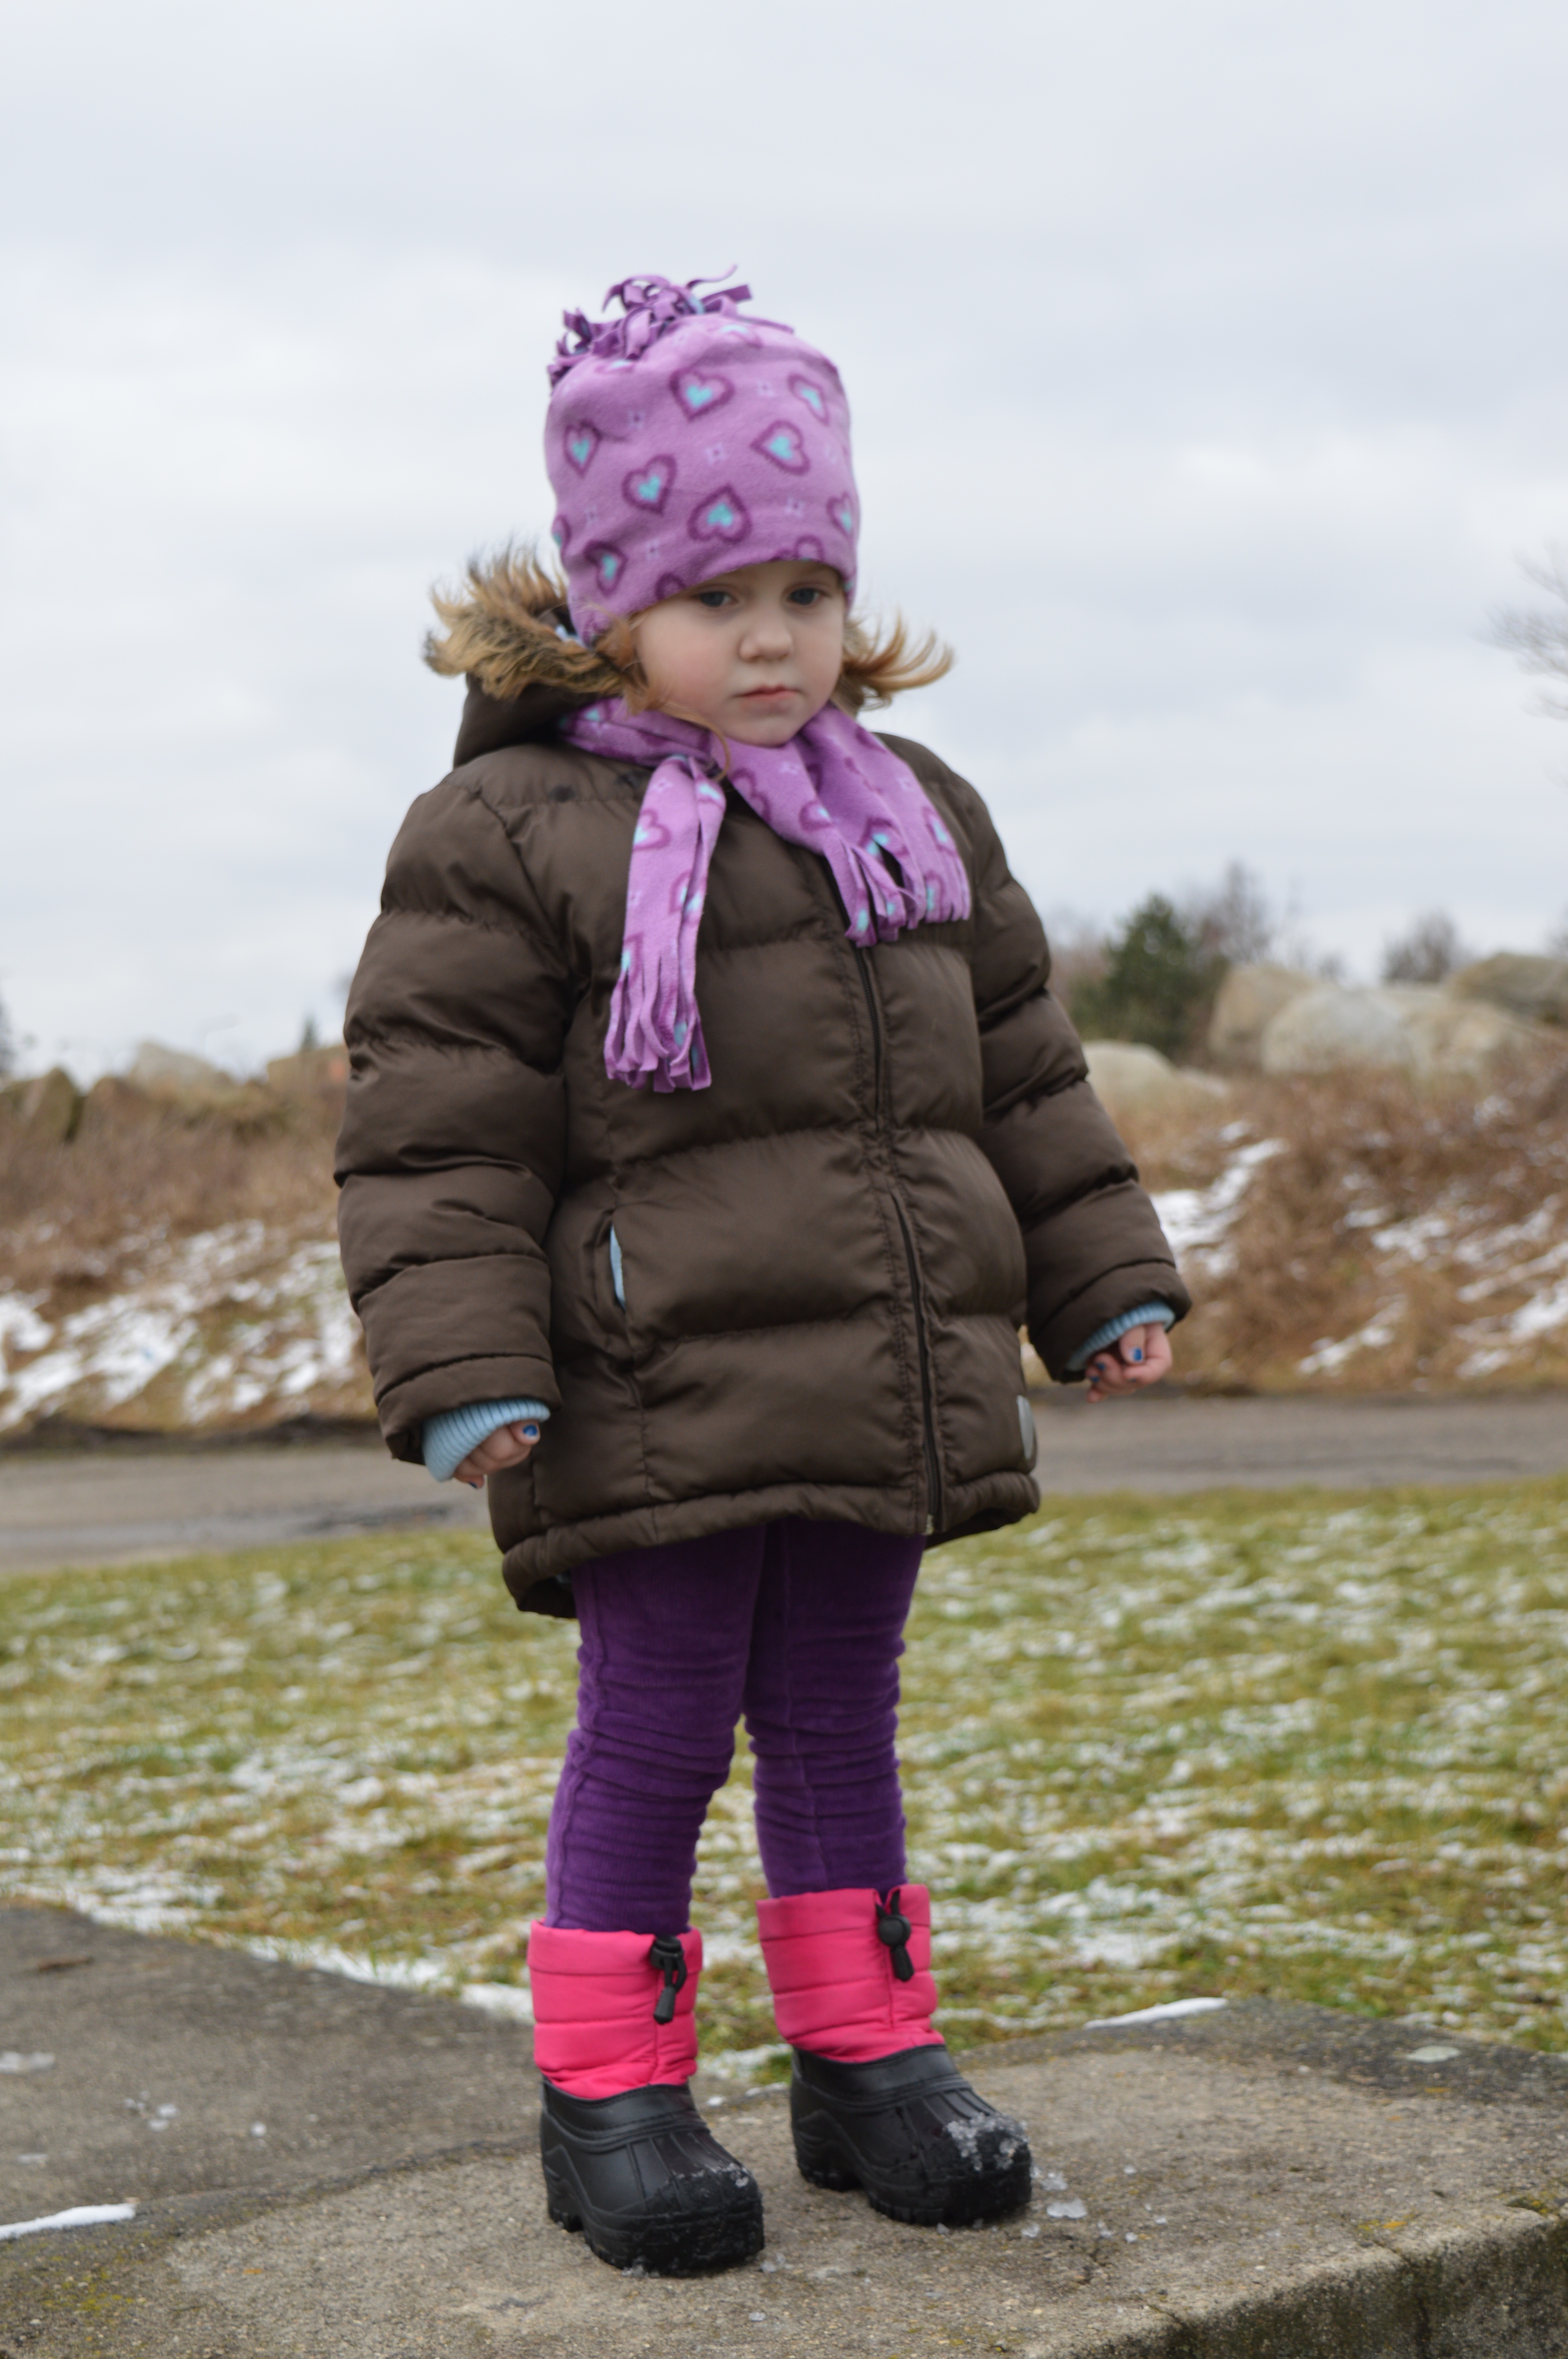
winter, people, walk, spring, child, clothing, pink, dress, toddler, image, baby girl